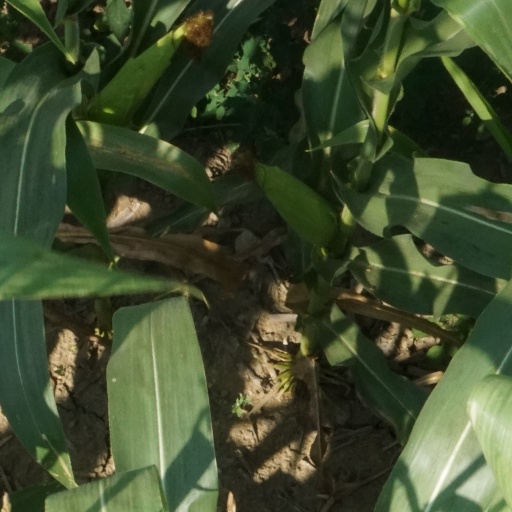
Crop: maize; corn